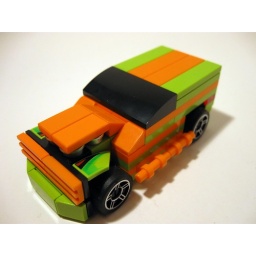
A simple &amp;quot;Racers&amp;quot; scale car in groovy lime green and orange.